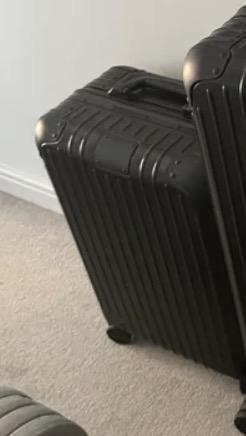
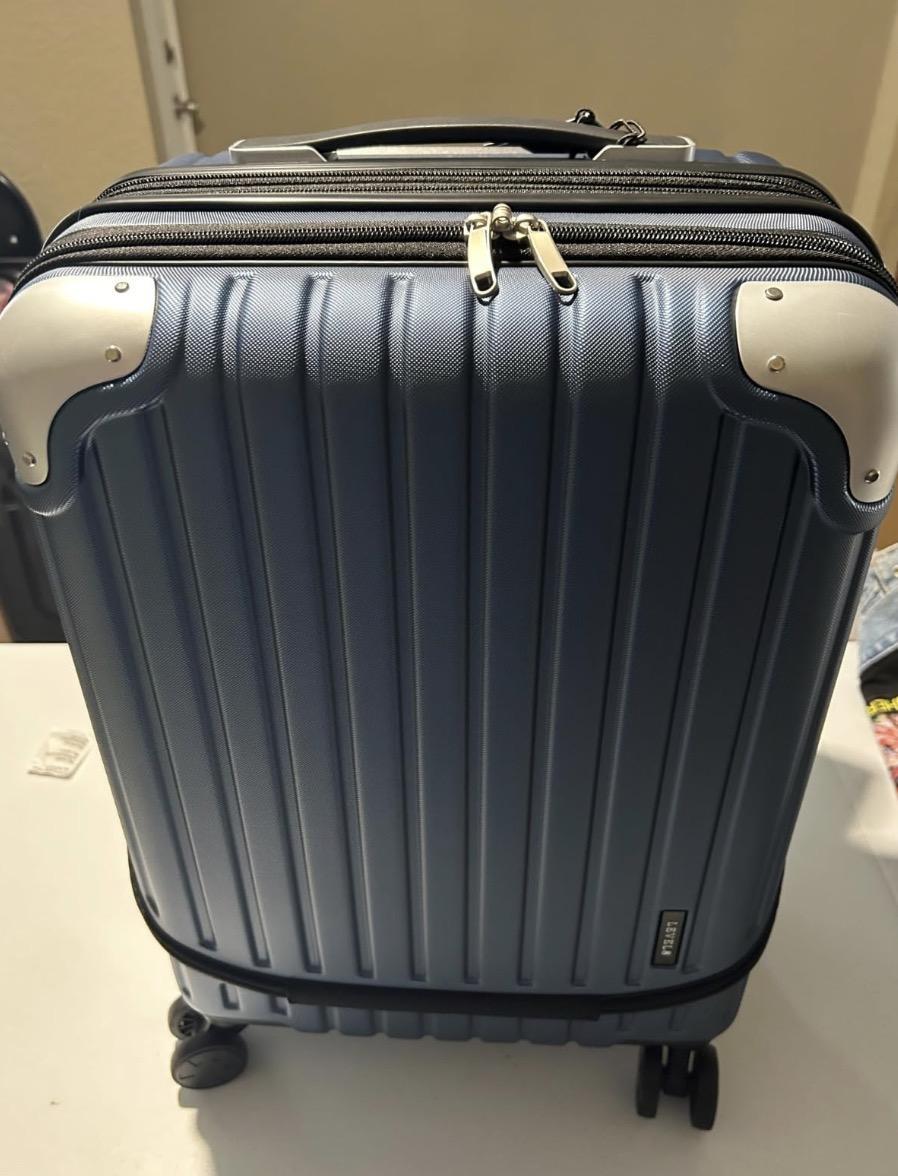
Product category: items_tea
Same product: no